Adrienne Southworth

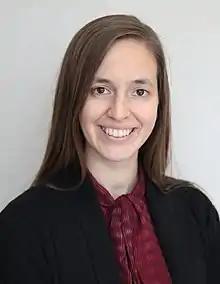
Southworth at the 2022 Hazlitt Summit hosted by Young Americans for Liberty Foundation

Adrienne E. Southworth (born April 18, 1988) is an American politician from Kentucky. She is a Republican who represented District 7 in the Kentucky Senate. She was defeated for renomination in the 2024 primaries.